Operation Homecoming

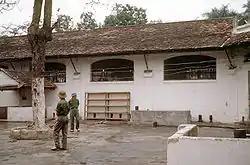
The Hoa Lo Prison, commonly referred to as the "Hanoi Hilton" by American POWs, in 1973

From 12 February to 4 April, there were 54 C-141 missions flying out of Hanoi, bringing the former POWs home. During the early part of Operation Homecoming, groups of POWs released were selected on the basis of longest length of time in prison. The first group had spent six to eight years as prisoners of war. The last POWs were turned over to allied hands on 29 March 1973 raising the total number of Americans returned to 591.